Describe the emotion expressed in this image:  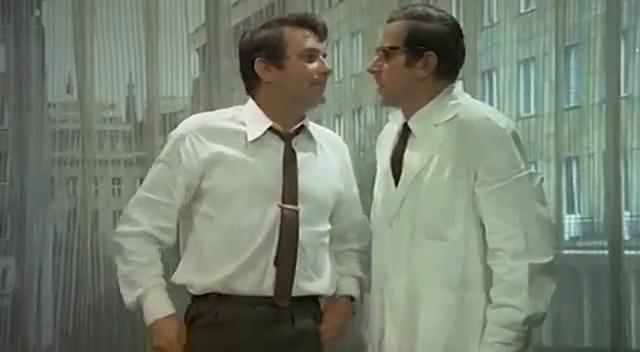
This person displays Pain, valence and arousal with low intensity.